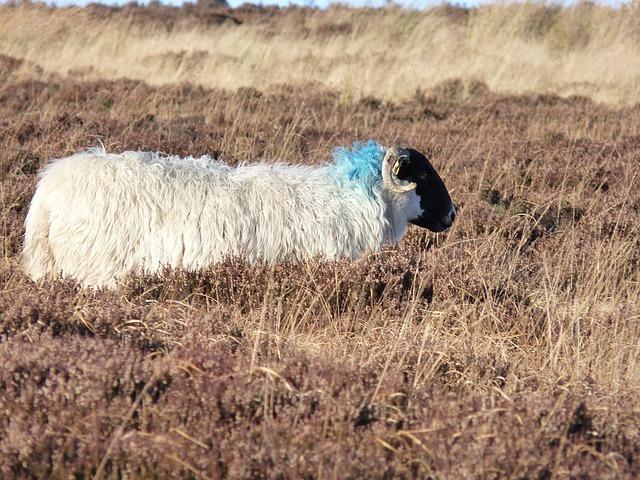
sheep